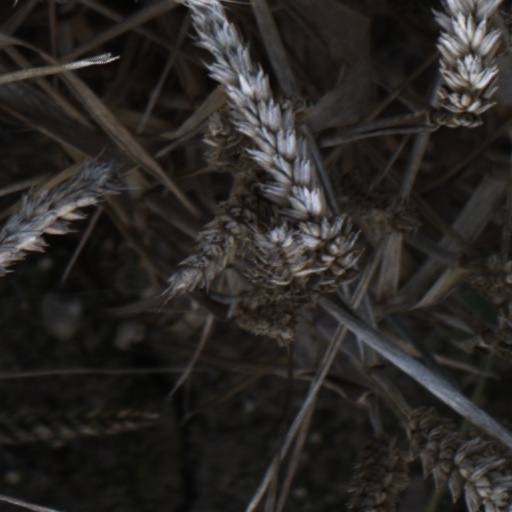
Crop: wheat